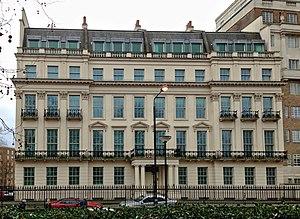
Cheung Chung-kiu est un homme d'affaires et milliardaire chinois né en 1964.
Rutland Gate est une rue de la ville de Londres.